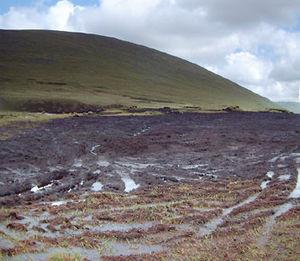
Slievemaan est le sixième plus haut sommet des montagnes de Wicklow, avec 759 mètres d'altitude, en Irlande.